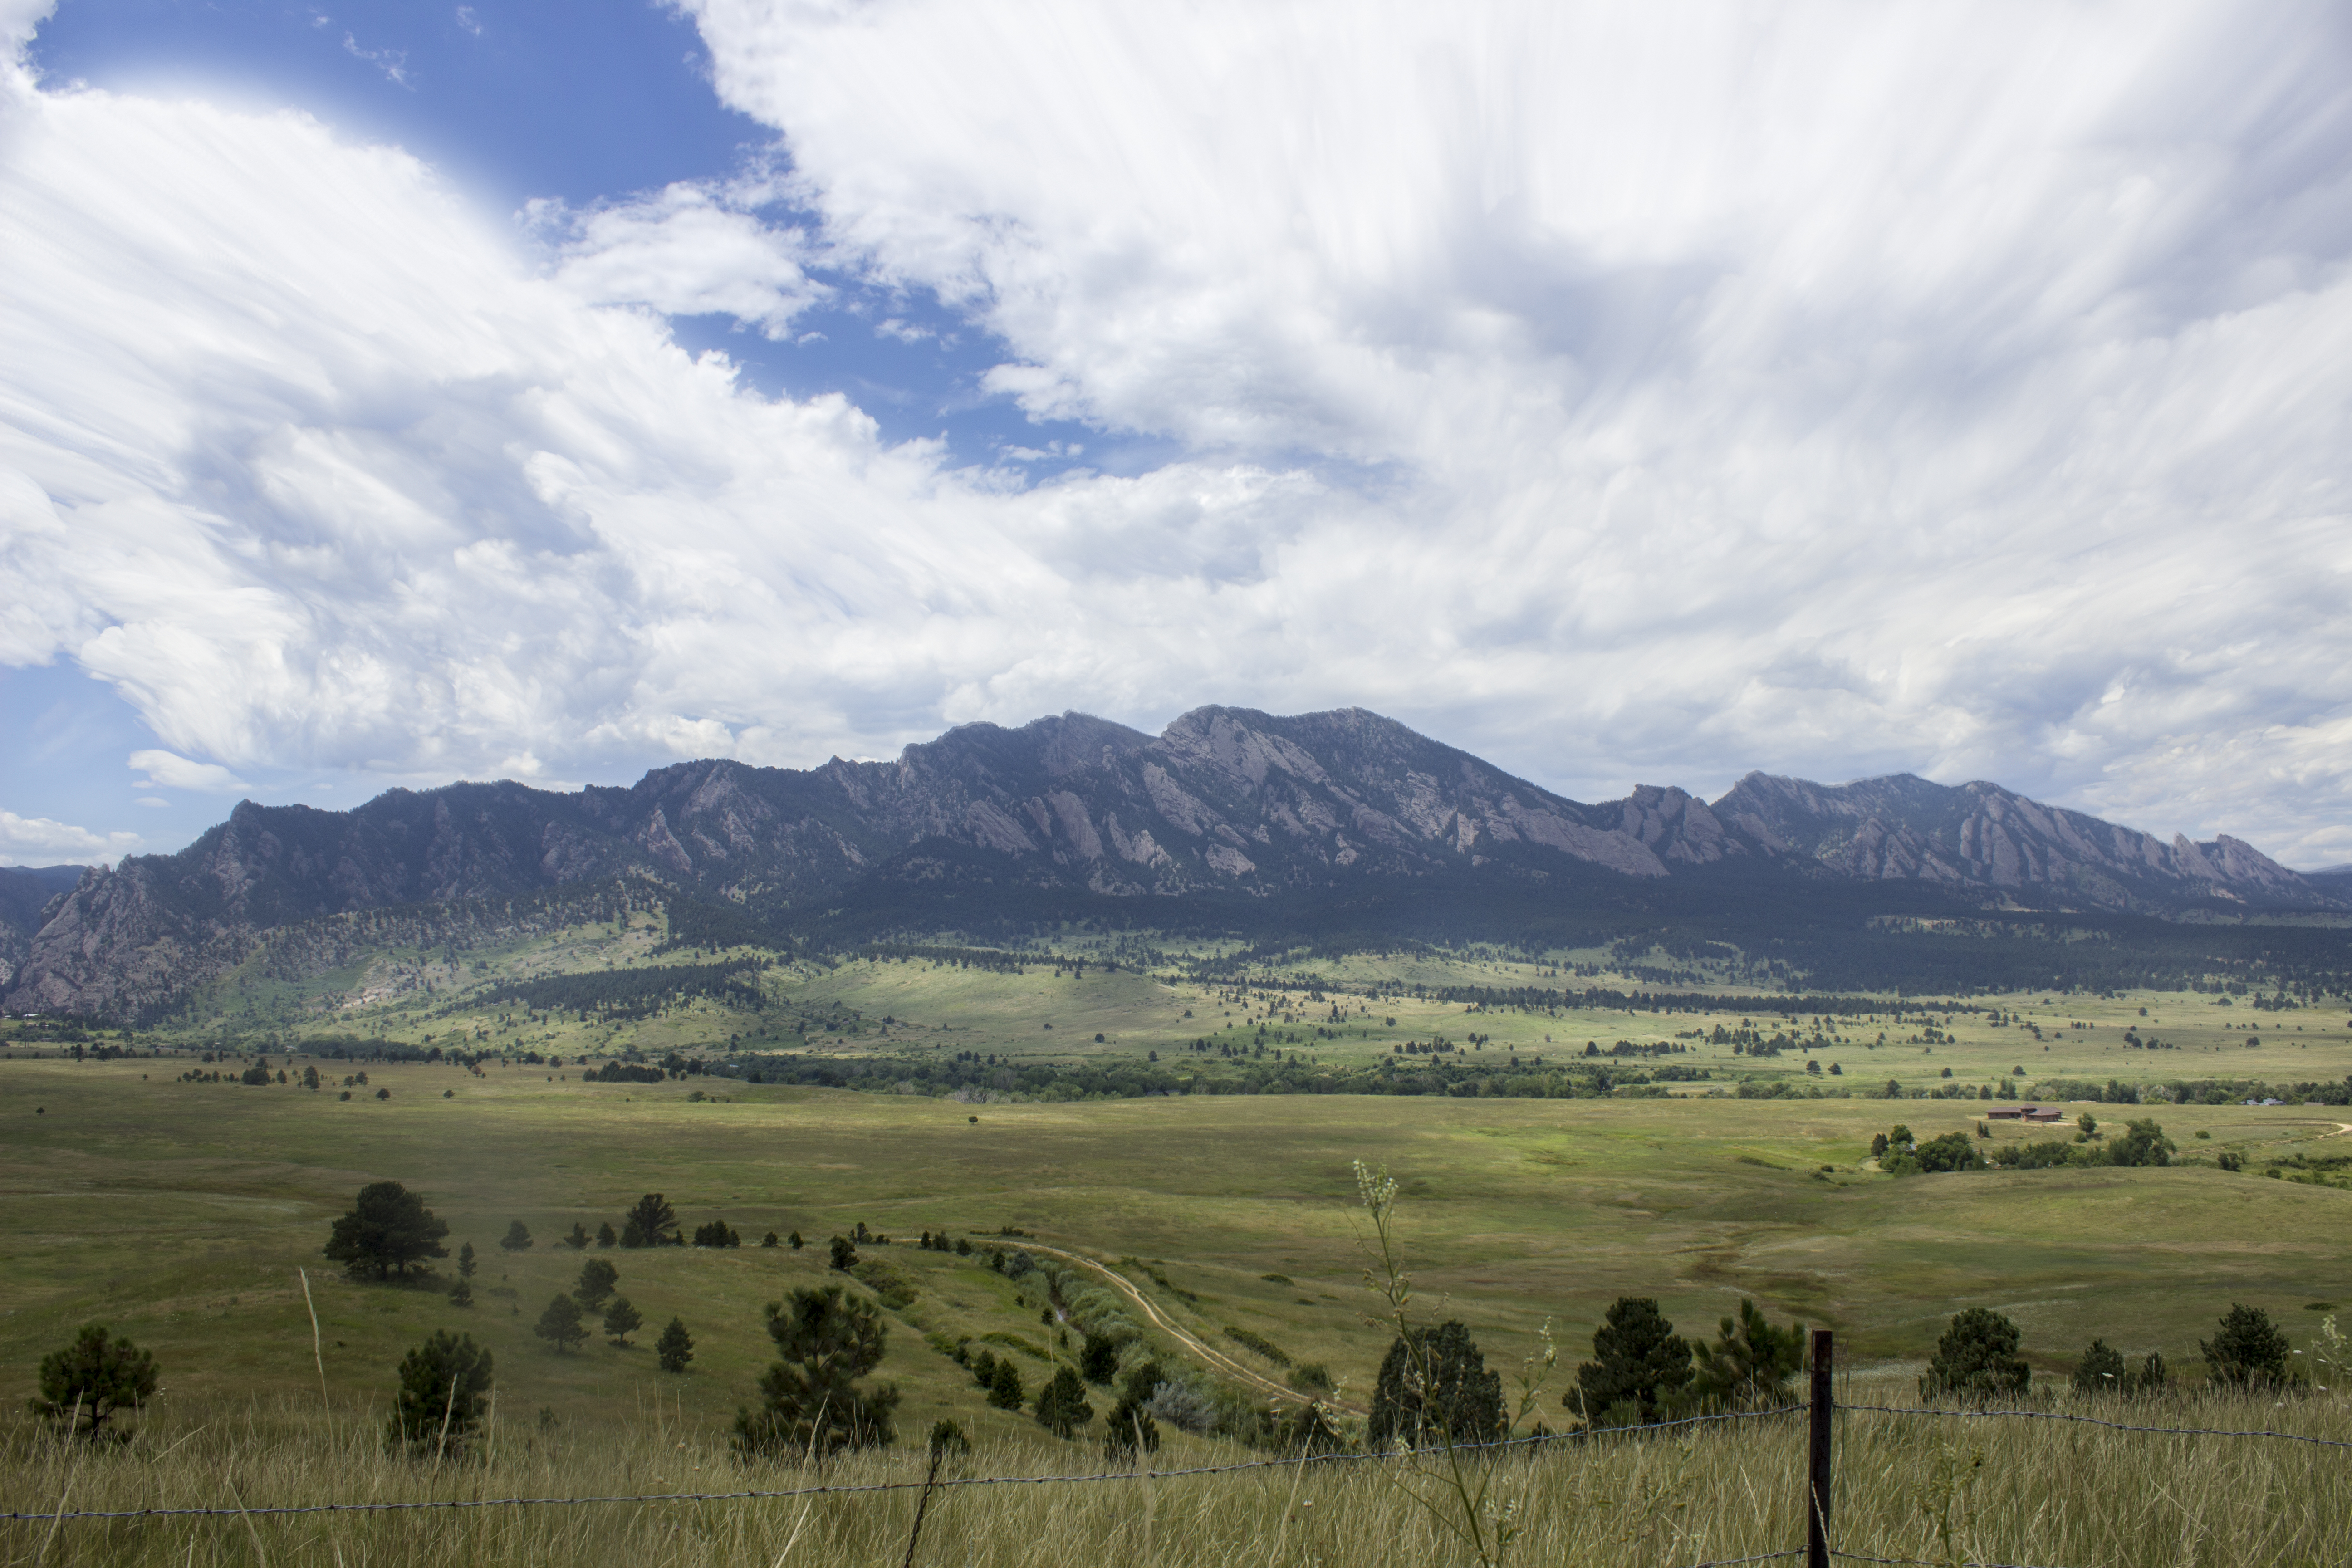
landscape, nature, grass, mountain, cloud, sky, field, meadow, prairie, hill, valley, mountain range, pasture, agriculture, highland, savanna, plain, clouds, grassland, plateau, fell, habitat, ecosystem, steppe, rural area, landform, geographical feature, atmospheric phenomenon, mountainous landforms